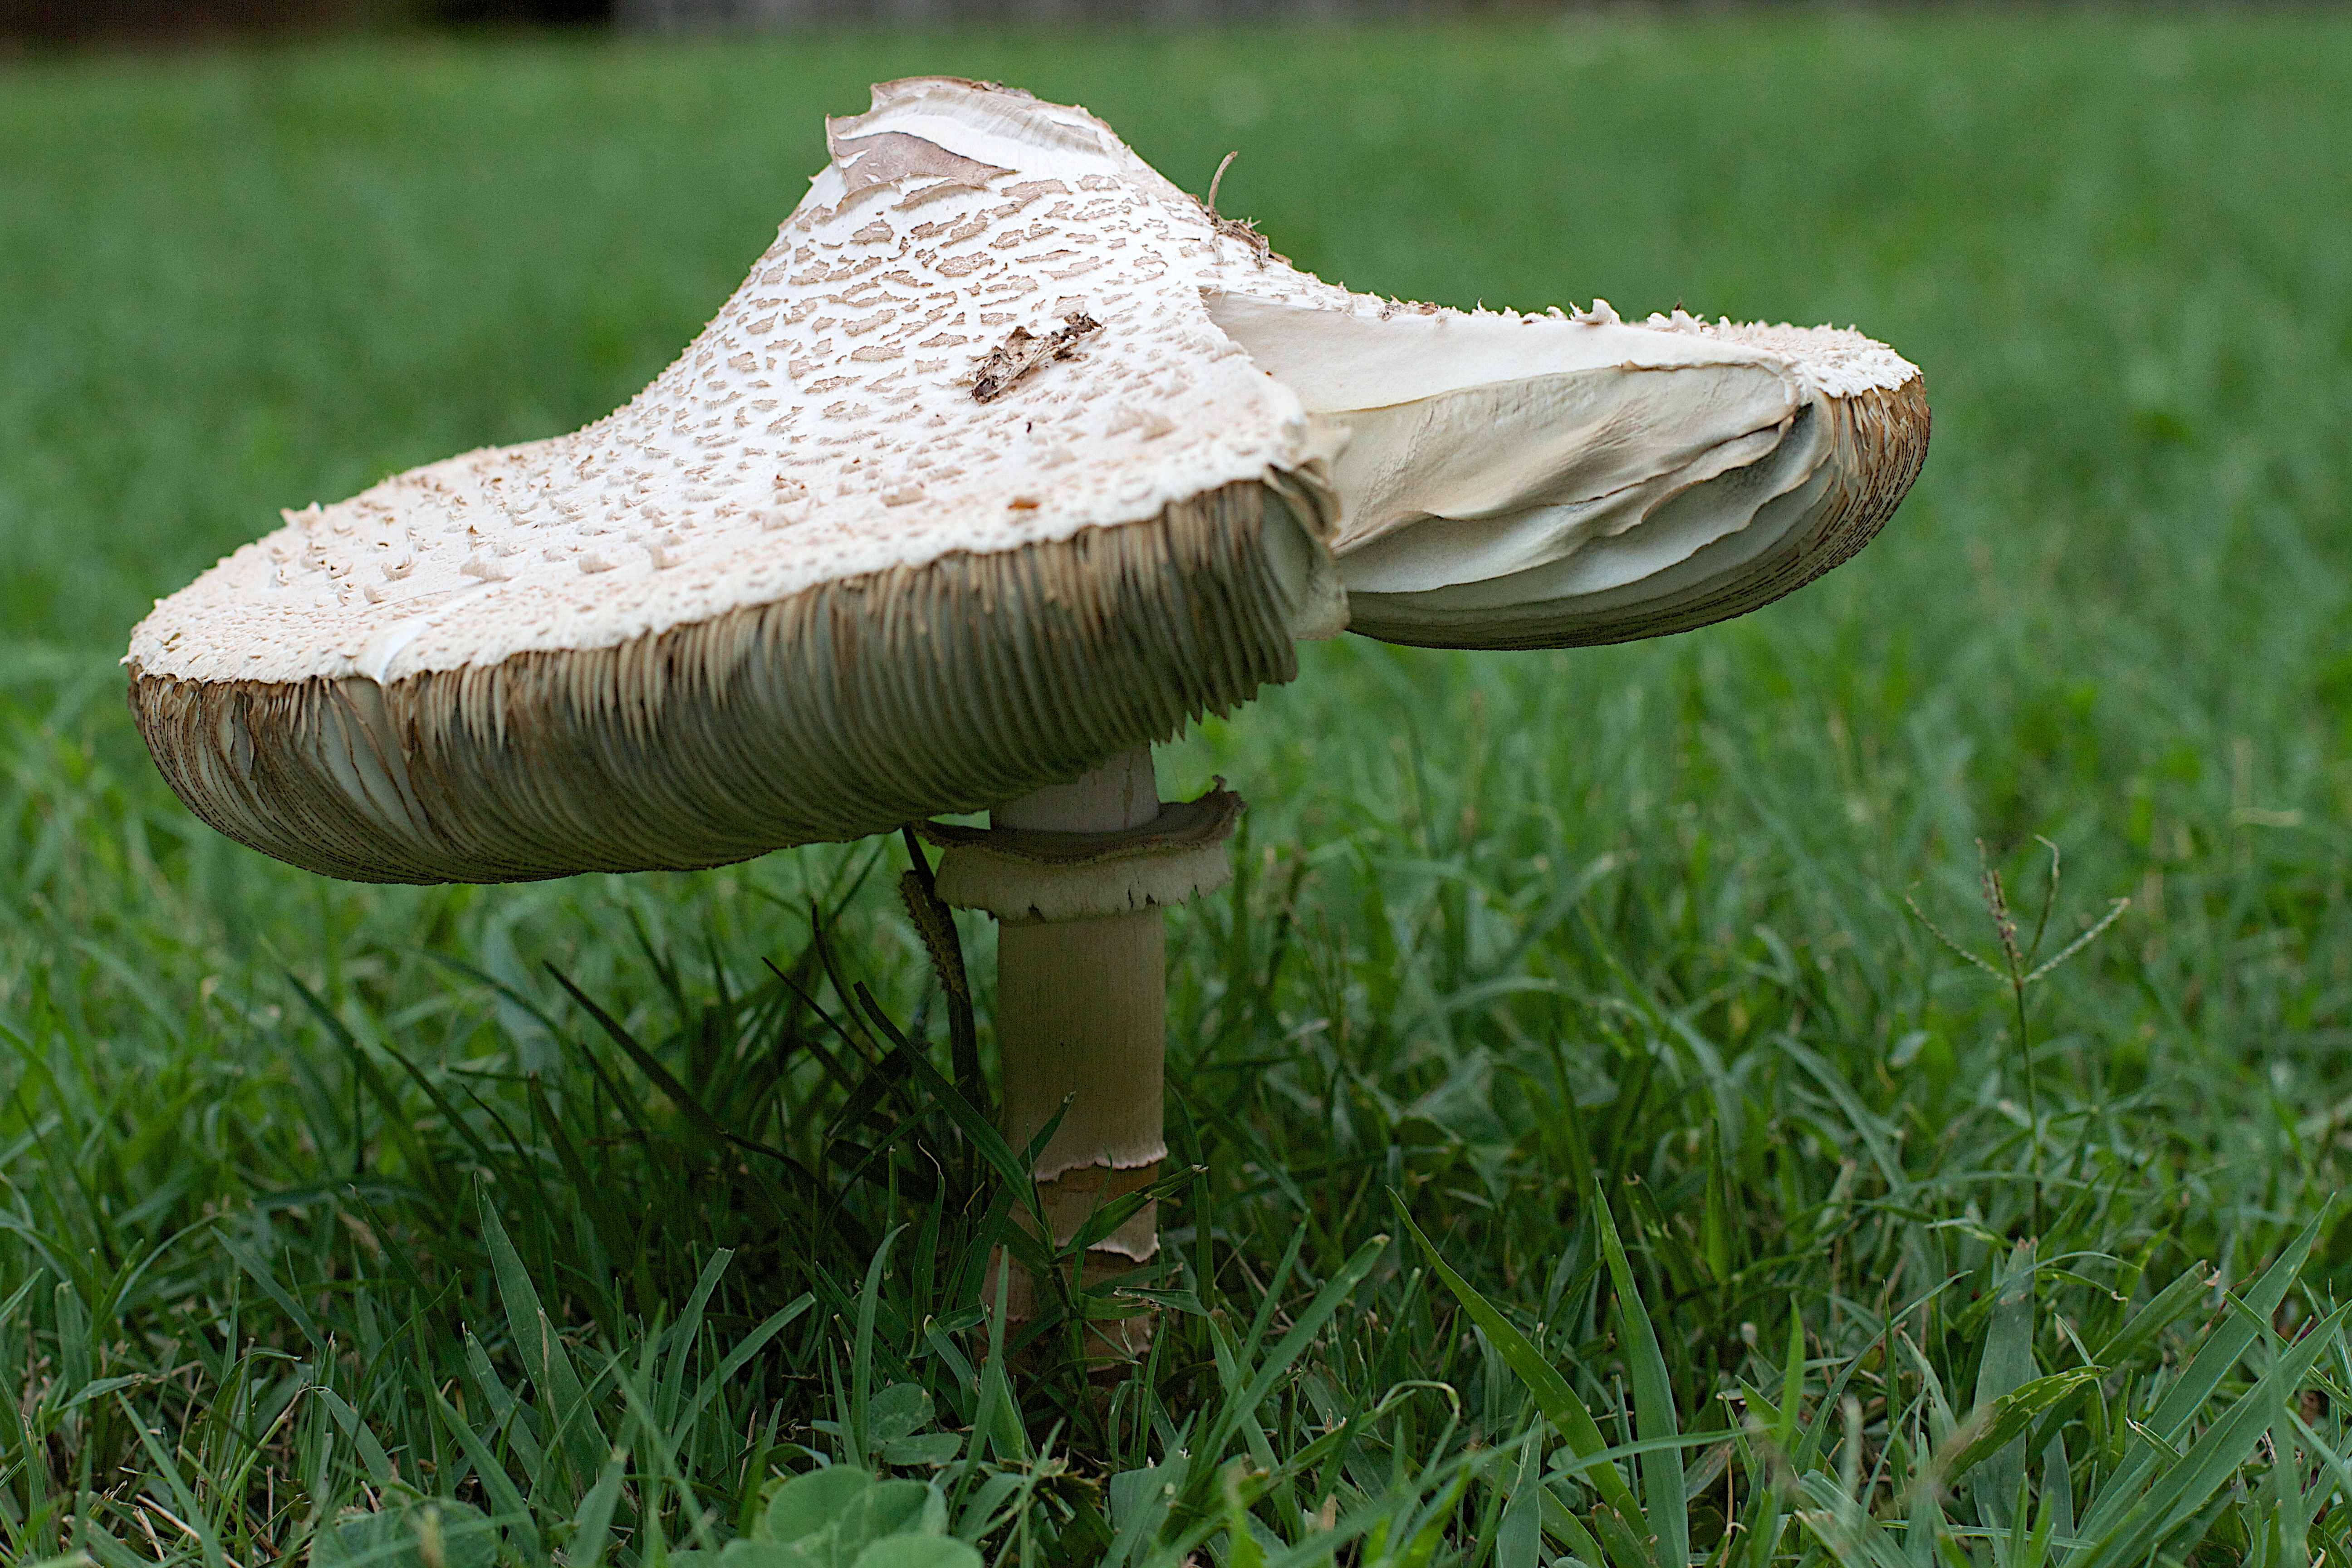
nature, grass, lawn, meadow, green, soil, mushroom, fungus, bolete, agaricus, oyster mushroom, agaricaceae, penny bun